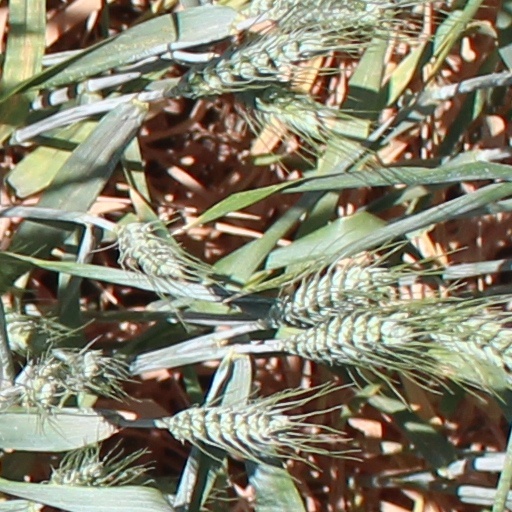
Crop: wheat